Septmonts

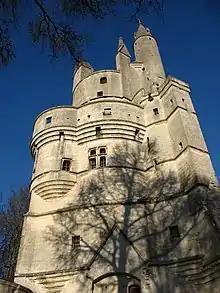
Donjon de Septmonts

In the heart of the village lies the remains of the Château de Septmonts, of which the principal remains are of the 14th century donjon or keep. The castle was the country seat of the Bishop of Soissons, probably since the last half of the 12th century and was first built in stone a little before 1242.